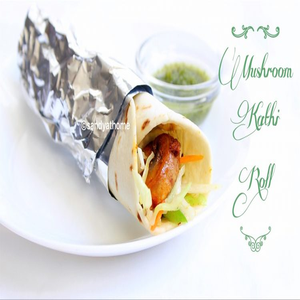
Dish: kathiroll